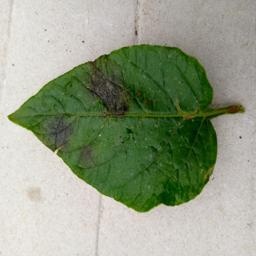
Etiqueta: Late Blight